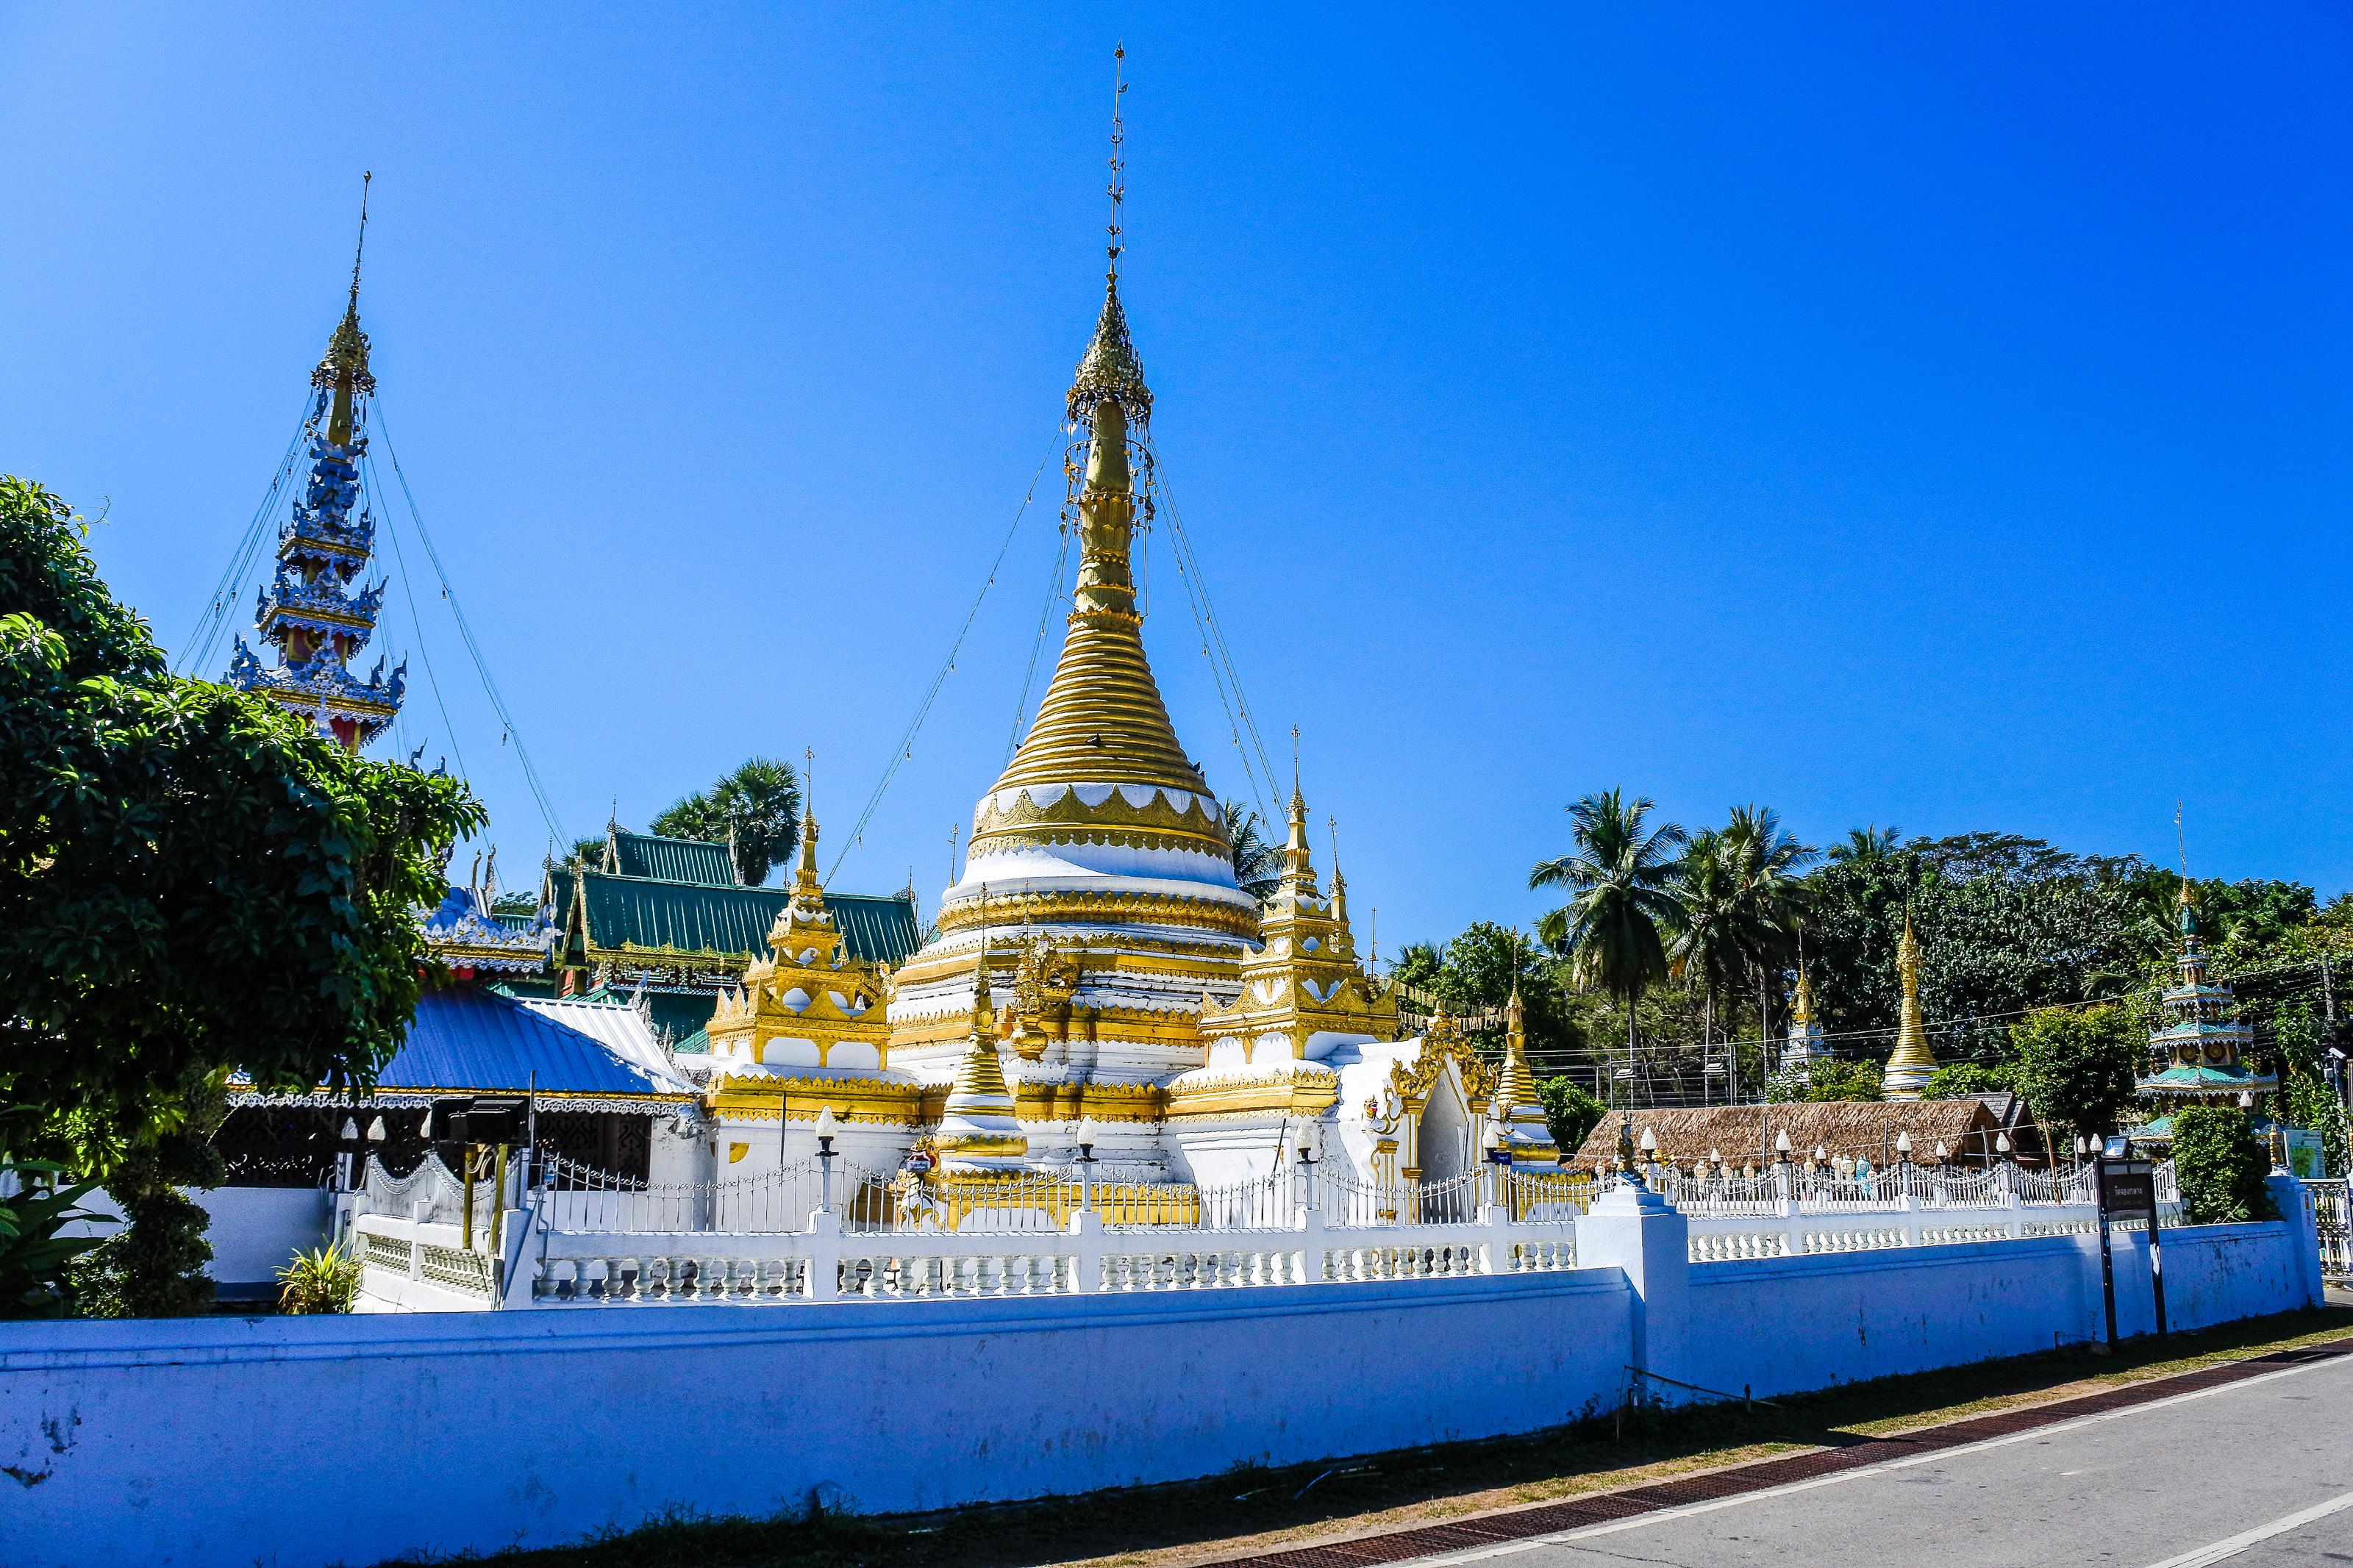
art, pagodas, dusk, asia, chong, wat, buddhism, water, building, klang, religion, gold, hong, mae, mae hong son, beautiful, son, wat chong kham, blue, light, thailand, temple, kham, travel, landmark, place of worship, architecture, sky, pagoda, tower, historic site, monastery, tourist attraction, shrine, tourism, chinese architecture, stupa